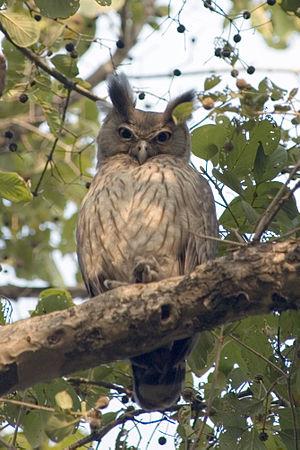
Le Grand-duc de Coromandel ou grand-duc sombre, est une espèce de rapaces nocturnes de la famille des Strigidae. C'est un hibou d'assez grande taille que l'on retrouve dans une partie du sous-continent indien et dans le nord de l'Asie du Sud-Est. Il doit son nom à la côte de Coromandel en Inde.